António Augusto Peixoto Correia

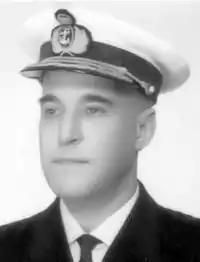
Portrait of António Augusto Peixoto Correia

António Augusto Peixoto Correia (11 October 1913 – 16 March 1988) was a Portuguese colonial administrator, military officer and politician. He was born 11 October 1913 in Vila Nova de Gaia, a suburb of Porto in northern Portugal. He was a navy officer, and was governor of the District of Huíla in Angola in 1955. Between 1957 and 1958, he was governor of Cape Verde. He succeeded Manuel Marques de Abrantes Amaral and was succeeded by Silvino Silvério Marques.